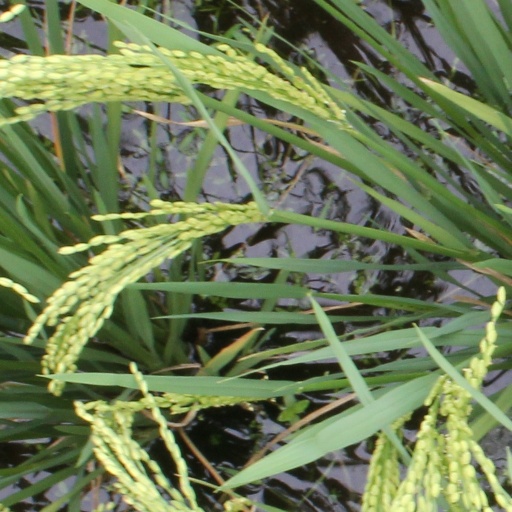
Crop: rice